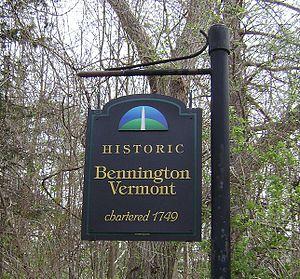
Les affiches pour le quartier de l'ancien Bennington
Bennington est le siège du comté de Bennington, situé dans le Vermont, aux États-Unis. Sa population était de 15 764 habitants au recensement de 2010.